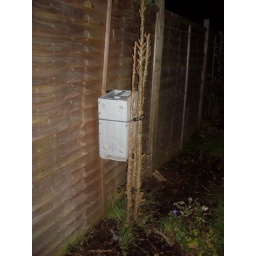
our wind-battered fence is now supported by a pc case halfway up a tree